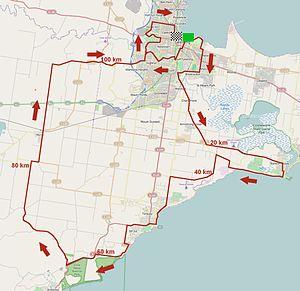
La 1ʳᵉ édition de la Cadel Evans Great Ocean Road Race a eu lieu le 1ᵉʳ février 2015. La course fait partie du calendrier UCI Oceania Tour 2015 en catégorie 1.1.